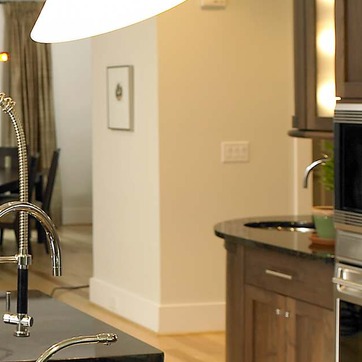
Material: painted